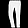
Label: Trouser